Porter-Leath House

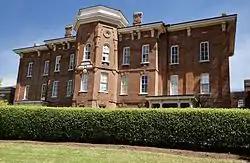
The Porter-Leath House in 2017

The Porter-Leath House is a historic house in Memphis, Tennessee, USA. It has also been known as the Porter Leath Children's Center, which was originally chartered in 1850 as the Protestant Widows' and Orphans' Asylum. It was named after Dr David Tinsley Porter after he made a donation to the asylum in 1904. In 1951, it was renamed the Porter-Leath Home. Portions of the house were built in 1856, 1875, 1912, 1927 and 1929. The 1875 portion was designed by the architect E. C. Jones. It has been listed on the National Register of Historic Places since May 8, 1979.